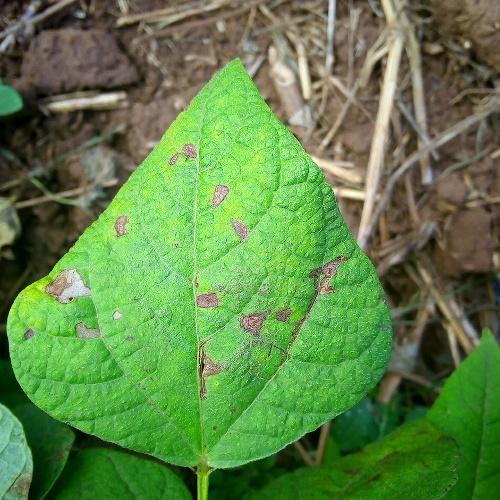
Plant: Bean
Disease: bean halo blight